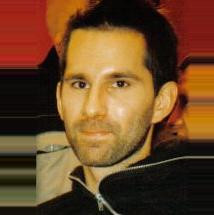
Age: 27